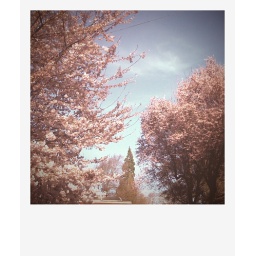
The trees and sky were beckoning and dancing with each other, like people in that famous Lautrec painting